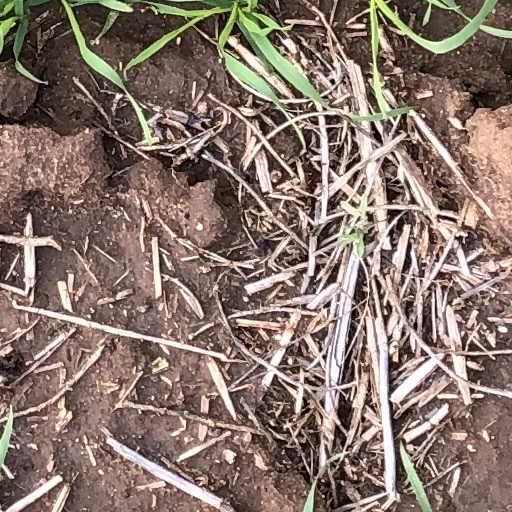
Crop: wheat